Boxing at the 2012 Summer Olympics – Men's lightweight

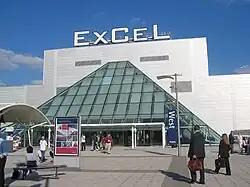
ExCel Exhibition Centre

The men's lightweight boxing competition at the 2012 Olympic Games in London was held from 30 July to 12 August at the ExCeL Exhibition Centre.